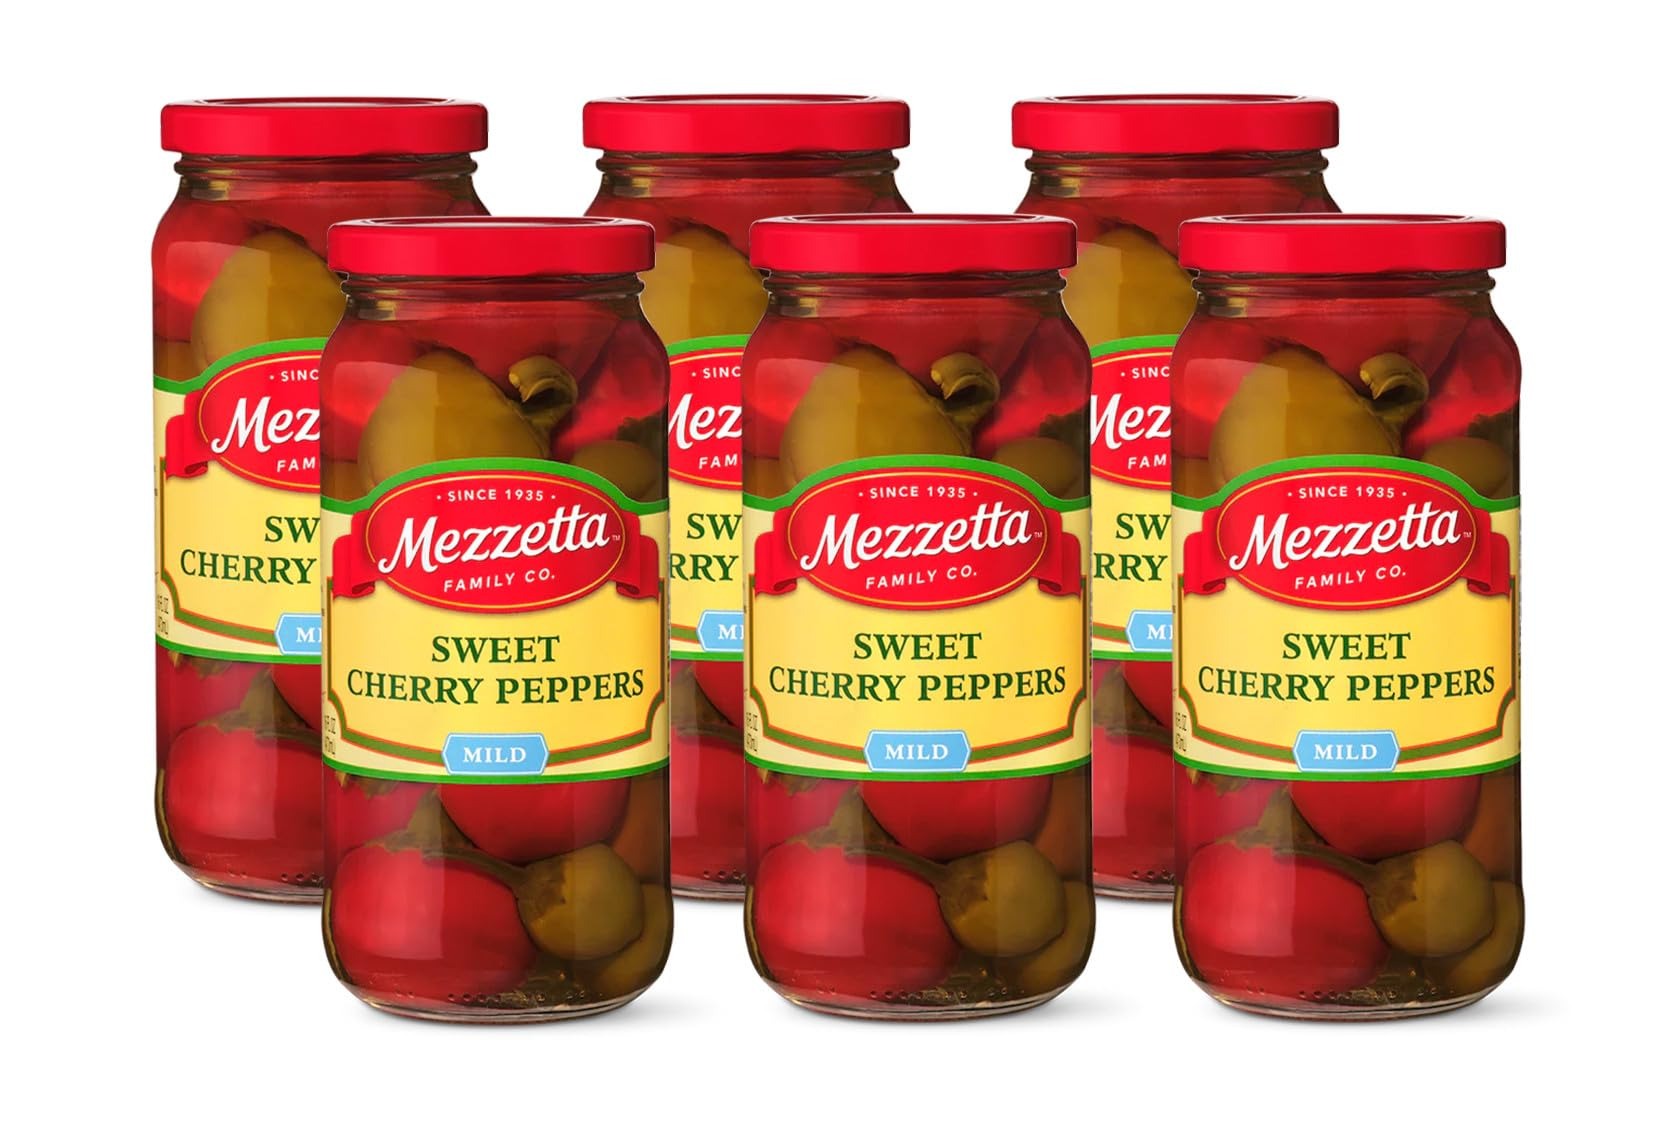
Item Name: Mezzetta Sweet Cherry Peppers, Mild | Kosher, Gluten Free, Keto | 16 Fluid Ounce Jar (Pack of 6)
Bullet Point 1: POPPIN SWEET CHERRY PEPPERS: Plump vibrant Red & Green Peppers provide a combination of sweet and slightly tart flavors as an unexpected addition to a Salad or stuff with Goat Cheese and Prosciutto; (6) 16-ounce jars
Bullet Point 2: JUICY SWEET: Cherry Peppers swoop you off your feet with a spectrum of flavors to complement your next Antipasto Platter or Seared Steak with Mezzetta Sweet Cherry Peppers; Certified Gluten Free, Kosher, Keto
Bullet Point 3: CHEERY CHERRY: These Peppers earned their name from their size and distinctive heart shape; Appreciated by cultures across the world, they grow best in sunny climates with temperatures between 55 and 90 degrees Fahrenheit
Bullet Point 4: OUR PURPOSE: Mezzetta selects the finest ingredients the world has to offer, to inspire more people to add a little more happiness in their life through food; Because when you share food, you're sharing part of who you are
Bullet Point 5: FOUR GENERATIONS IN THE MAKING: Mezzetta is a family-owned company 85 years in the making and we're on a mission - to bring a little happiness to everyday life through handed-down recipes and unforgettable flavors
Product Description: Our Sweet Cherry Peppers packed at our Napa Valley facility within 24 hours of harvesting. This juicy pepper variety comes in red and green and is sweet, slightly tart and mildly spicy. They're perfect for stuffing with goat cheese, provolone, prosciutto or just eating straight out of the jar.
Value: 96.0
Unit: Fl Oz

Price: 4.49